Leonardo DiCaprio

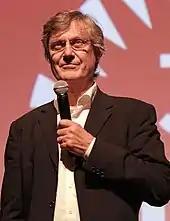
Lasse Hallström holding a mic in his left hand and looking away from the camera

In 1992, DiCaprio had a brief role in the first installment of the "Poison Ivy" film series, and was handpicked by Robert De Niro from a shortlist of 400 young actors to co-star with him in "This Boy's Life." Adapted from the memoir by Tobias Wolff, the film focuses on the relationship between a rebellious teenager, Toby (DiCaprio), and his mother (Ellen Barkin) and abusive stepfather (De Niro). Director Michael Caton-Jones said that DiCaprio did not know how to behave on set; accordingly, Caton-Jones used a strict mentoring style, after which DiCaprio's behavior began to improve. Bilge Ebiri of "Rolling Stone" found that the powerful bond between Barkin and DiCaprio elevated the film, praising DiCaprio's portrayal of his character's complex growth from a rebellious teen to an independent young man. "This Boy's Life" was the first film that gained him recognition.